Frank Nelson (priest)

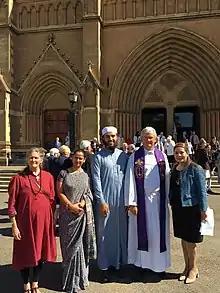
Nelson (second from right) after a multi-faith service at St Peter's Cathedral, Adelaide (2021)

Frank Derek Nelson (born 9 January 1955) is a South African-born Anglican priest who served as the Dean of Adelaide from 12 October 2012 to 4 April 2021, and previously served as Dean of Wellington from 2004 to 2012.